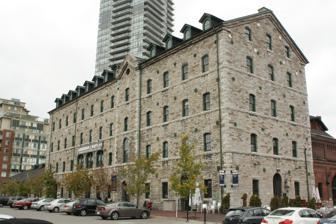
Building: Stone Distillery
Country: Kazakhstan
Year built: 1861
Industrial building in Ontario, Canada This article relies largely or entirely on a single source . Relevant discussion may be found on the talk page . Please help improve this article by introducing  citations to additional sources . Find sources: "Stone Distillery" – news · newspapers · books · scholar · JSTOR ( November 2010 ) The Stone Distillery, View from south-east The Stone Distillery is an 1859 heritage industrial building in Toronto , Ontario, Canada. It is the oldest and largest building in the Distillery District complex of Gooderham & Worts Distillery buildings. Description Designed by David Roberts, Sr. the building was constructed between 1858 and 1861 using limestone shipped from nearby Kingston, Ontario and double-timber beams for a total of $150,000, the equivalent of $3,800,000 in 2015. The building was constructed to house a grist mill , power house , and mashing and distilling functions in the five-storey main building, and fermenting in the one-storey western extension. The Stone Distillery has a dominating presence in the Distillery District, owing largely to its massive size and materials. The 300 by 80-foot (24 m) building is an outstanding representation of Victorian industrial architecture , while also echoing ancient Florentine architecture. Each storey in the main building is separated by a course of stone, and the larger first floor and square windows seat it firmly to the ground. The simple facade is punctuated by a rhythmic pattern of windows separated by circular iron tie plates. The entire building is also tied together by a simple colour scheme of warm grey limestone with dark green accents on the windows, doors, and other ornamentation. History In 1869, an explosion in the fermenting cellar caused a massive fire to engulf the building, destroying the wooden interior, but leaving the stone and machinery largely undamaged. The building was reconstructed and reopened in May 1870. During World War I and World War II , the distillery was used to produce explosive agents for the war effort, but returned to distilling in 1945 and remained productive until 1990. For the next ten years the distillery no longer produced alcohol , but instead served as the backdrop for hundreds of movies , such as Chicago and X-Men , in part helping to earn Toronto the name "Hollywood North". In 2001 a major revitalization project began in the Distillery District, and in 2003 it was opened as a pedestrian-only arts and cultural centre. Today the building is home to restaurants , galleries , offices , and other services. See also List of oldest buildings and structures in Toronto References